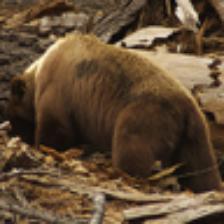
Label: NonHuman